Stroad

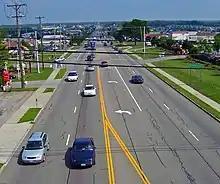
A five-lane stroad on NY 78 (Transit Road) in Amherst, New York, surrounded by auto-oriented commercial development with empty sidewalks

A stroad is a thoroughfare that combines the features of streets and roads. Common in the United States and Canada, stroads are wide arterials (roads for through traffic) that also provide access to strip malls, drive-throughs, and other automobile-oriented businesses (as shopping streets do). Stroads have been criticized by urban planners for safety issues and for inefficiencies. While streets serve as a destination and provide access to shops and residences at safe traffic speeds, and roads serve as a high-speed connection that can efficiently move traffic at high volume, stroads serve both purposes. They are often an expensive, inefficient, and dangerous compromise.